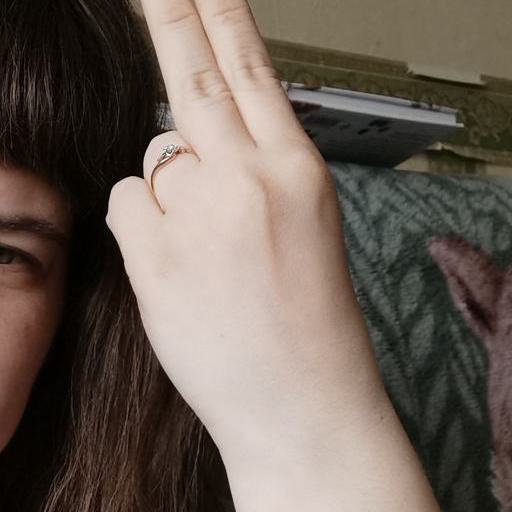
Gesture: two_up_inverted